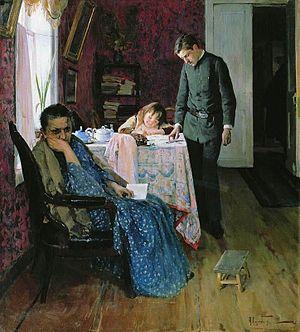
Alexeï Korine, né le 16 mars 1865 à Palekh et mort le 13 février 1923 dans le village de Marino dans le Gouvernement de Tver, est un peintre russe, membre de l'association des Ambulants, professeur à l'École de peinture, de sculpture et d'architecture de Moscou.